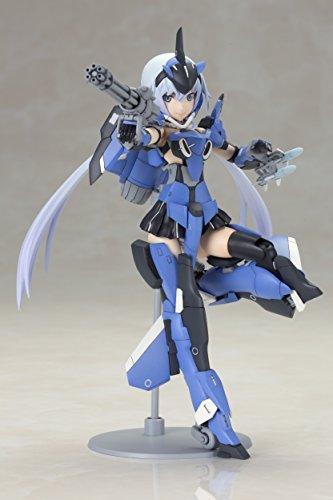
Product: Kotobukiya Frame Arms Girl: Stylet Plastic Model Kit
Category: Toys & Games | Hobbies
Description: Fun to build and display.
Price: $44.60
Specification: ProductDimensions:7x3.5x1inches|ItemWeight:1pounds|ShippingWeight:1pounds(Viewshippingratesandpolicies)|DomesticShipping:ItemcanbeshippedwithinU.S.|InternationalShipping:ThisitemcanbeshippedtoselectcountriesoutsideoftheU.S.LearnMore|ASIN:B00XRUESKI|Itemmodelnumber:MAR158558|Manufacturerrecommendedage:15-17years